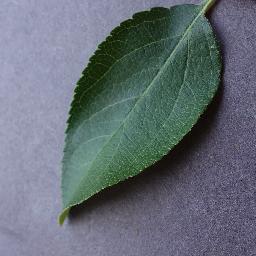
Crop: apple
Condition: healthy